Dicistroviridae

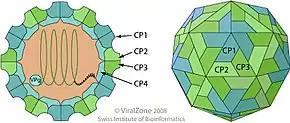
Schematic drawings of "Dicistro­viridae" virions

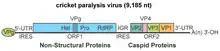
Genome of cricket paralysis virus (CrPV) from family "Dicistroviridea"

Viruses in "Dicistroviridae" are non-enveloped, with icosahedral geometries, and T=pseudo3 symmetry. The diameter is around 30 nm. Genomes are linear and non-segmented, around 8.5-10.2kb in length. The genome has 2 open reading frames.